Big Momma's House

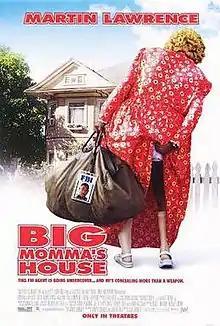
Theatrical release poster

Big Momma's House is a 2000 crime comedy film, directed by Raja Gosnell, and written by Darryl Quarles and Don Rhymer. The film stars Martin Lawrence as an FBI agent who is tasked with tracking down an escaped convict and his loot, by going undercover as the estranged grandmother of his former girlfriend, unaware of the bond he will form with her. The film also stars Nia Long, Paul Giamatti, and Terrence Howard.